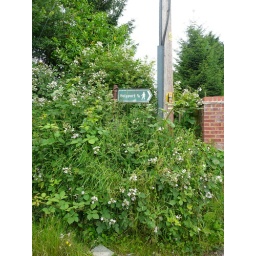
The brambles almost engulf this sign at the end of the road in Sturt Green, near Holyport